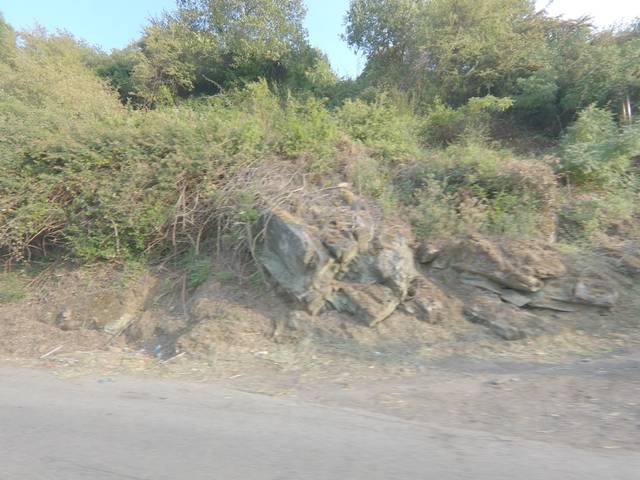
Region: Portugal
Coordinates: 41.152, -7.773